TauTona Mine

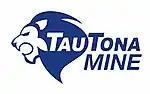
Logo of the TauTona Mine

The TauTona Mine, formerly Western Deep Levels No.3 Shaft, is a gold mine located in the West Wits gold field west of Johannesburg. The mine is near the town of Carletonville in South Africa. At approximately deep, it is home to the world's second deepest mining operation, rivalled only by the Mponeng Gold Mine, formerly Western Deep Levels No.1 Shaft. TauTona was temporarily closed in 2018.